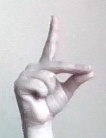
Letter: ta